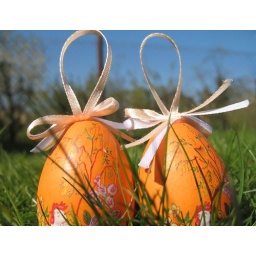
Two orange decorated easter eggs on the grass in garden